Caguas, Puerto Rico

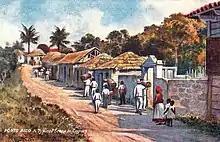
Postcard from 1912 showing a typical street in Caguas at the beginning of the 20th century

Puerto Rico was ceded by Spain in the aftermath of the Spanish–American War under the terms of the Treaty of Paris of 1898 and became a territory of the United States. In 1899, the United States Department of War conducted a census of Puerto Rico finding that the population of Caguas was 19,857.